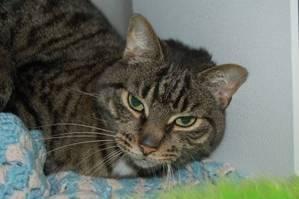
cat